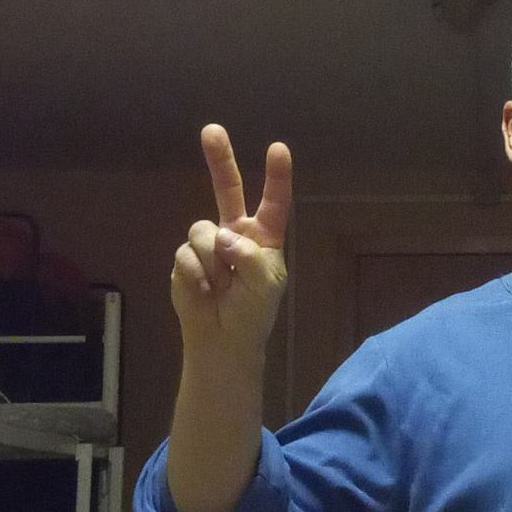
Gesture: peace